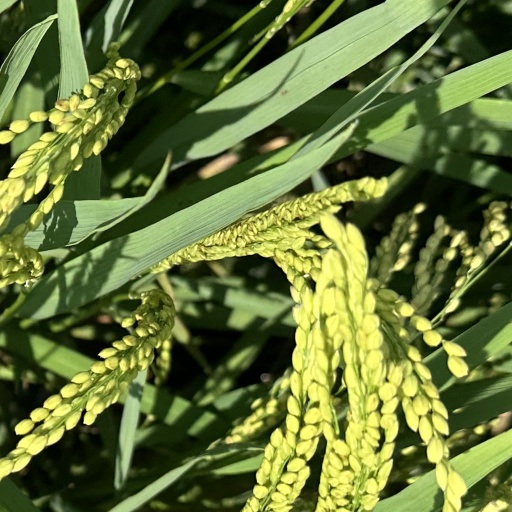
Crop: rice